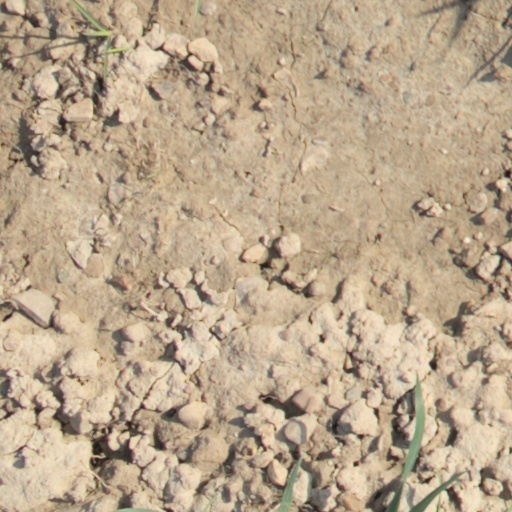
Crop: wheat